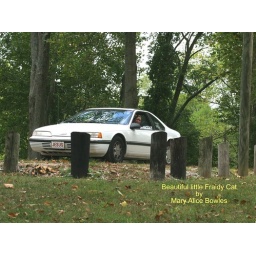
Little chicken girl in Pigeon Roost